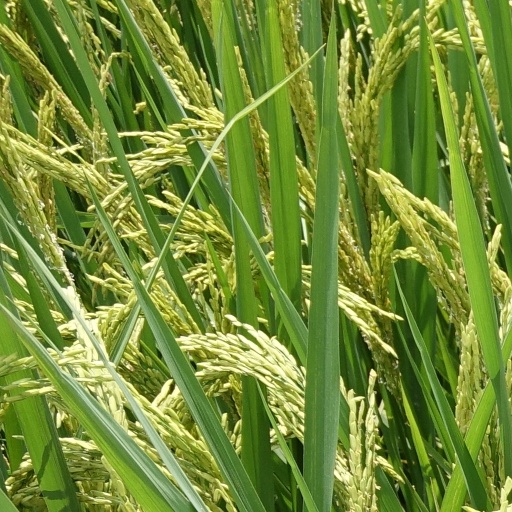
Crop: rice